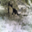
Label: cat